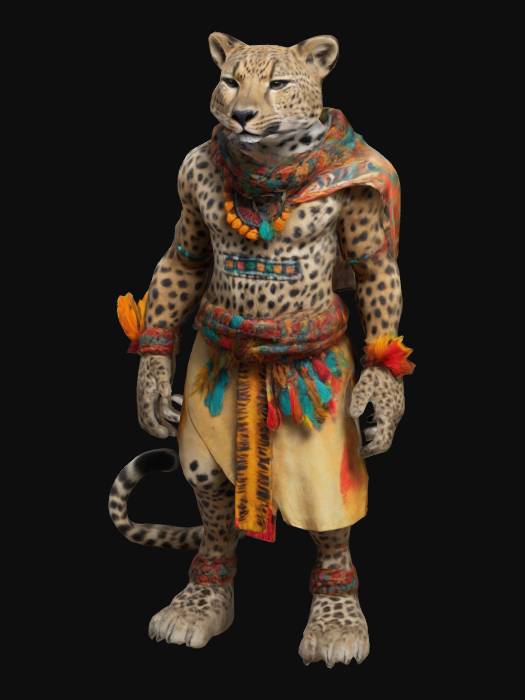
미적 점수 (1~10점): 8